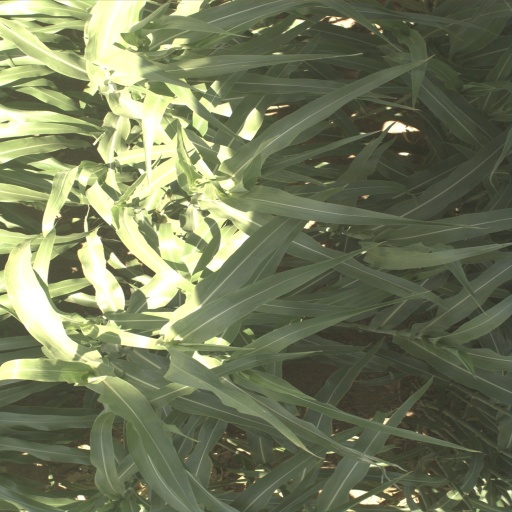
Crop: sorghum